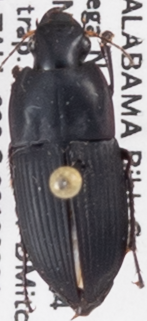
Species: Anisodactylus haplomus
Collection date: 2019-08-21
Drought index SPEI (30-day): -0.822
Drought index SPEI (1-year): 0.54
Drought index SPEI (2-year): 0.54